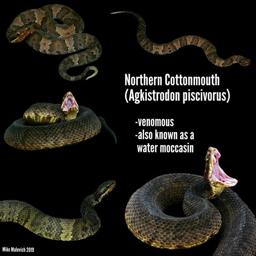
Animal: snakes